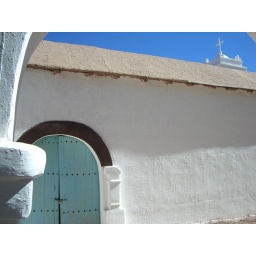
The side door and cactus roof of the church of San Pedro in San Pedro de Atacama, Chile.